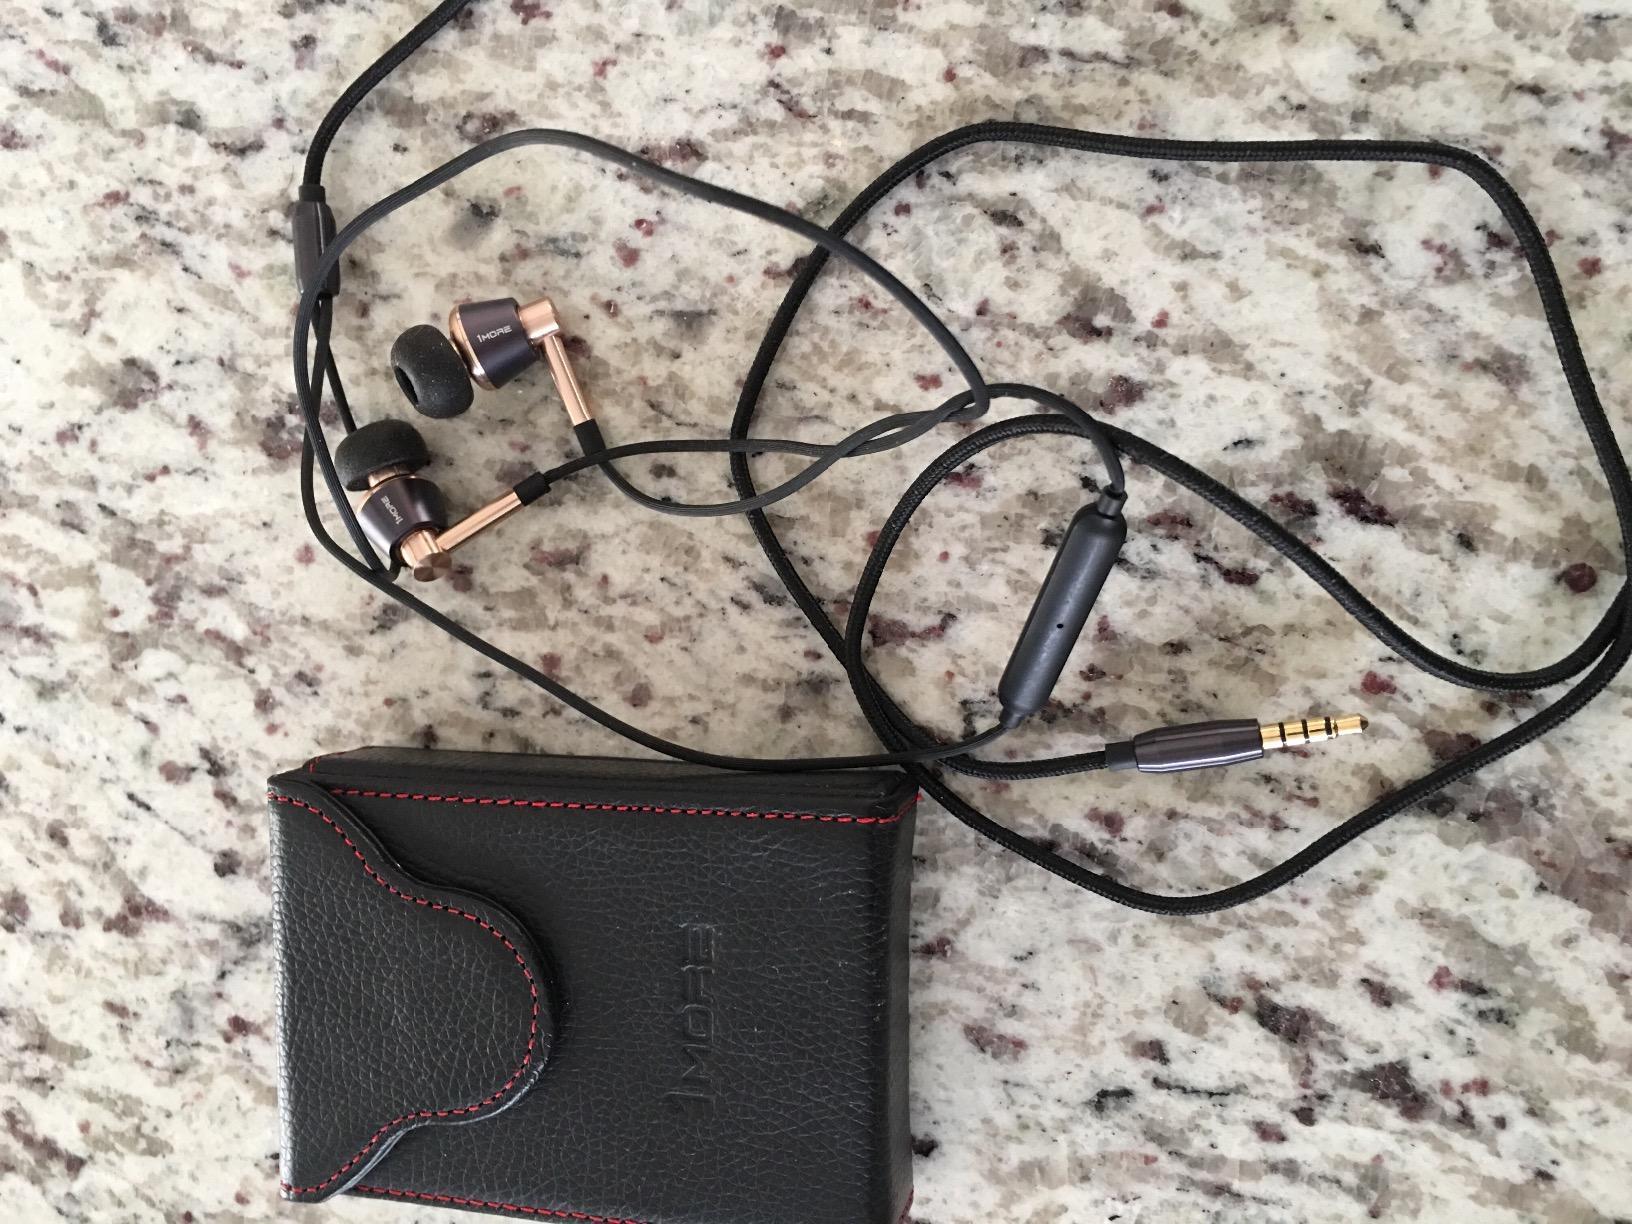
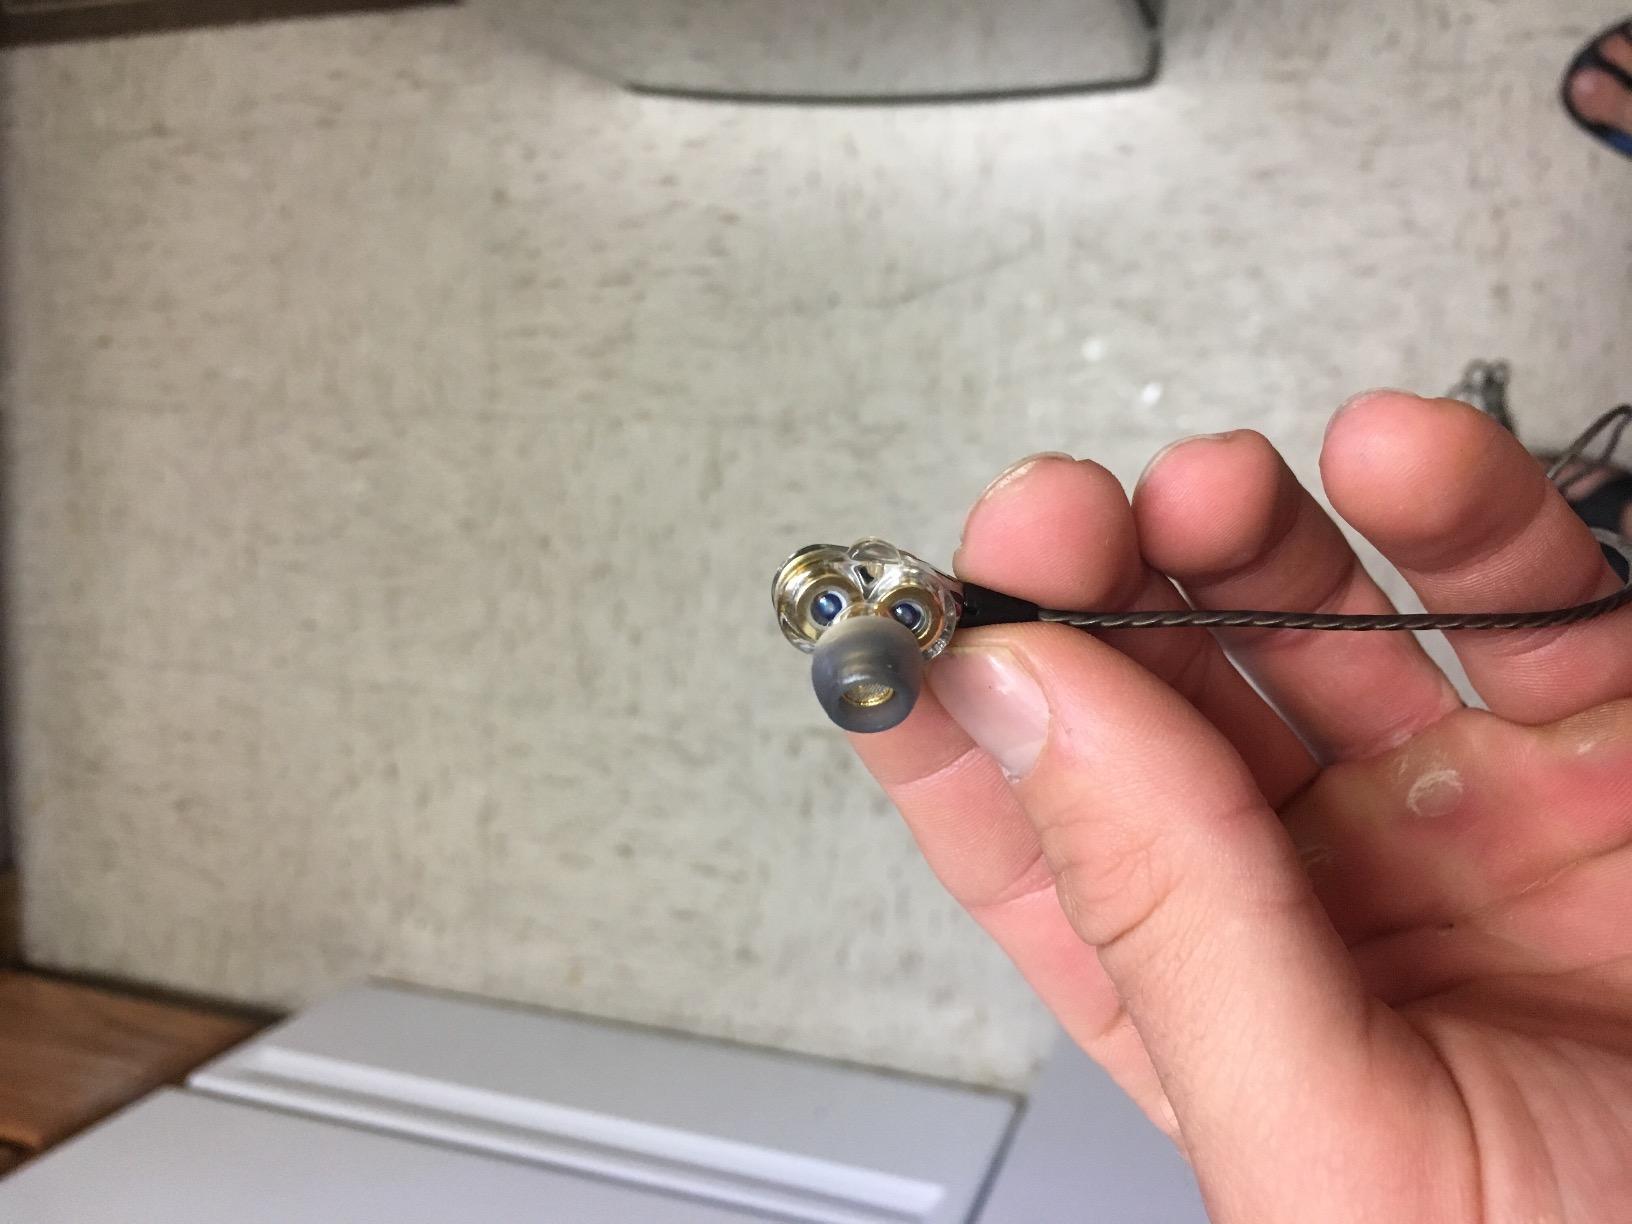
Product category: headphones
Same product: no